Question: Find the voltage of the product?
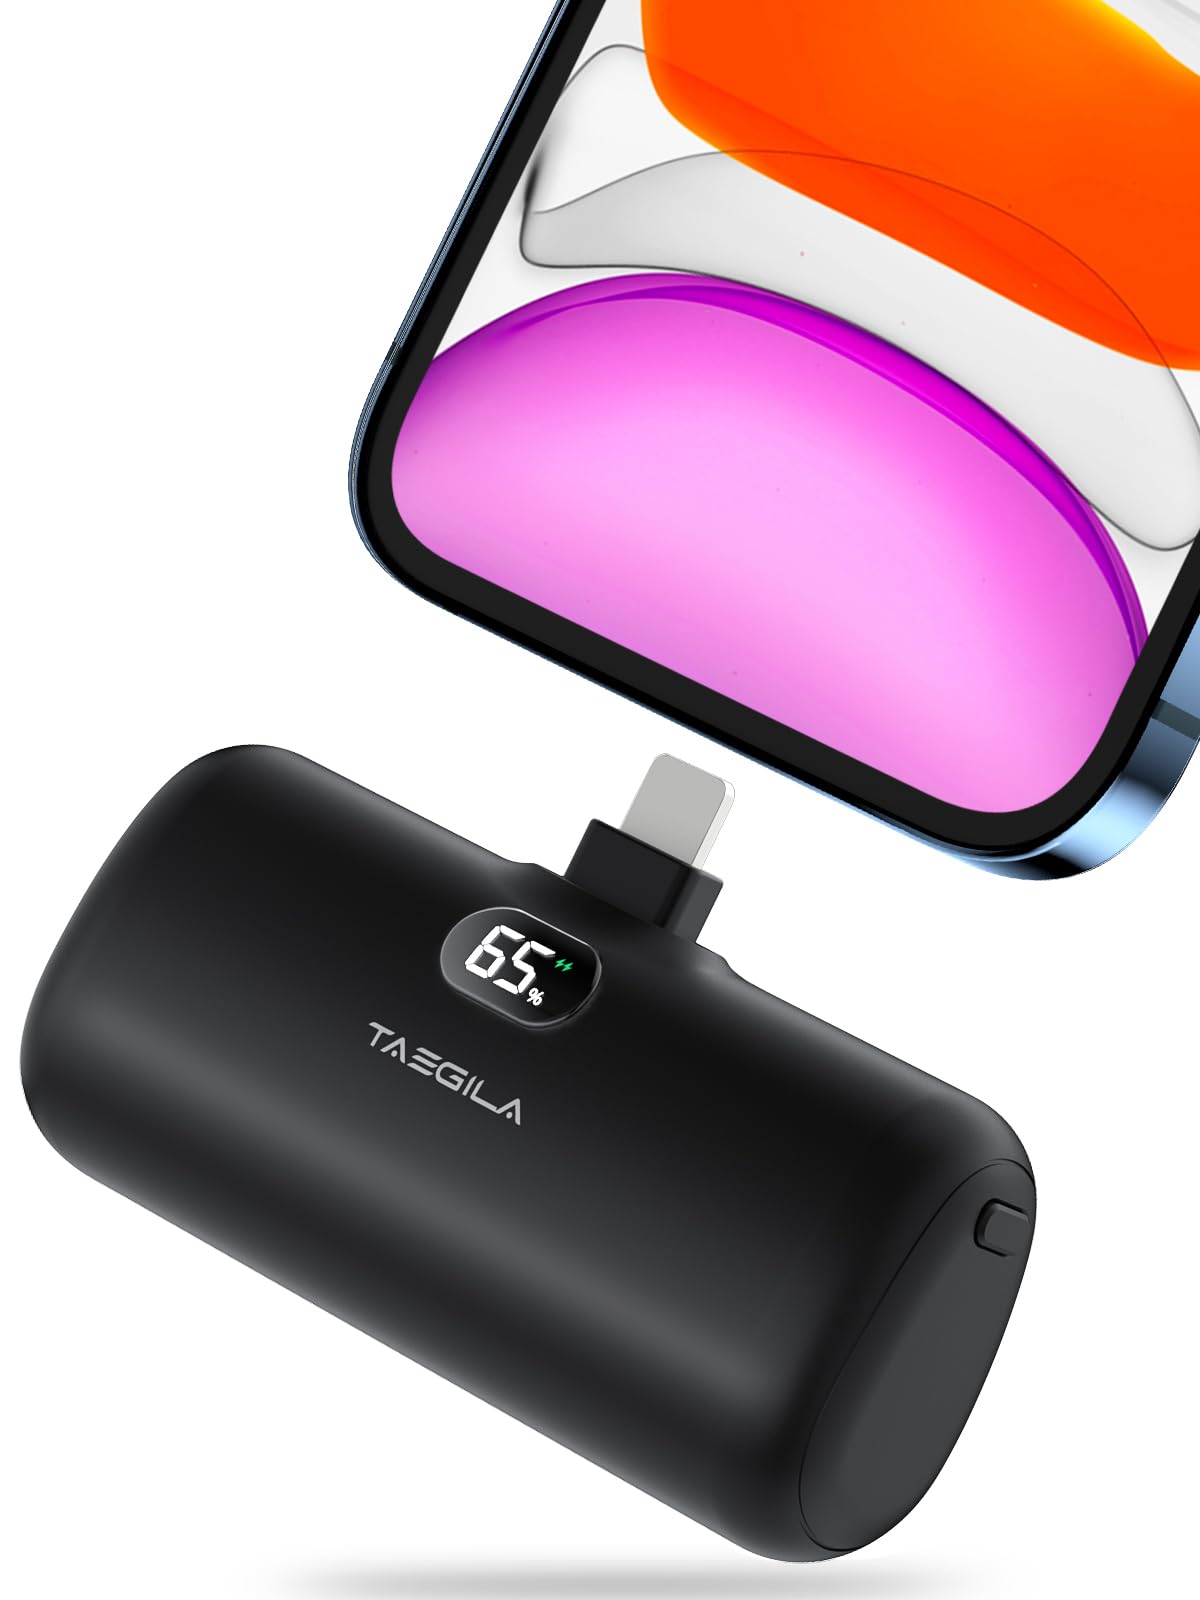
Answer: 65.0 volt